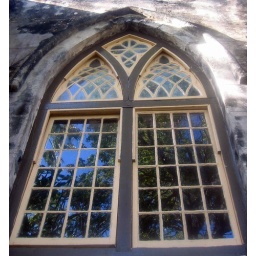
Reflection of trees in a window of St. John's Parish Church.